Kabah (Maya site)

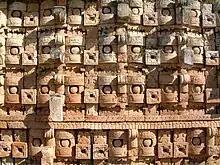
Palace of the Masks detail. 2002 photo

Kabah (also spelled Kabaah, Kabáh, Kahbah and Kaba) is a Maya archaeological site in the Puuc region of western Yucatan, south of Mérida. It was incorporated together with Uxmal, Sayil and Labna as a UNESCO World Heritage Site in 1996.